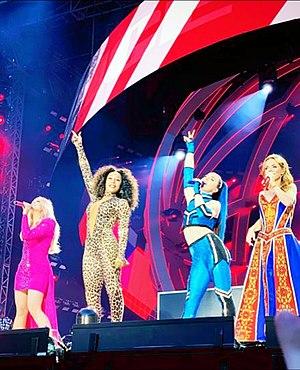
Spice Girls est un groupe de pop anglais formé en 1994 à Londres. Ce girl group est composé à l'origine de cinq chanteuses et danseuses : Victoria Beckham, Melanie Chisholm, Melanie Brown, Geri Halliwell et Emma Bunton.